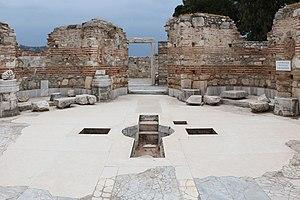
Baptistère à la basilique Saint-Jean d'Éphèse, Éphèse, Turquie